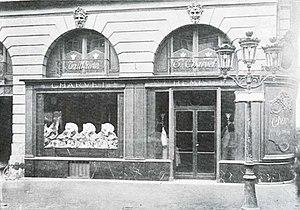
Charvet Place Vendôme, également appelée Charvet, est une entreprise française de création et de confection de vêtements sur mesure et de prêt-à-porter de luxe, pour hommes et pour femmes, notamment le linge, les cravates et les costumes. Fondée en 1838, elle a été le premier chemisier à ouvrir un commerce spécialisé. Depuis le XIXᵉ siècle, elle est spécialisée dans la fourniture de vêtements sur mesure aux rois, princes et chefs d'État. Son unique établissement est situé au 28, place Vendôme, à Paris.